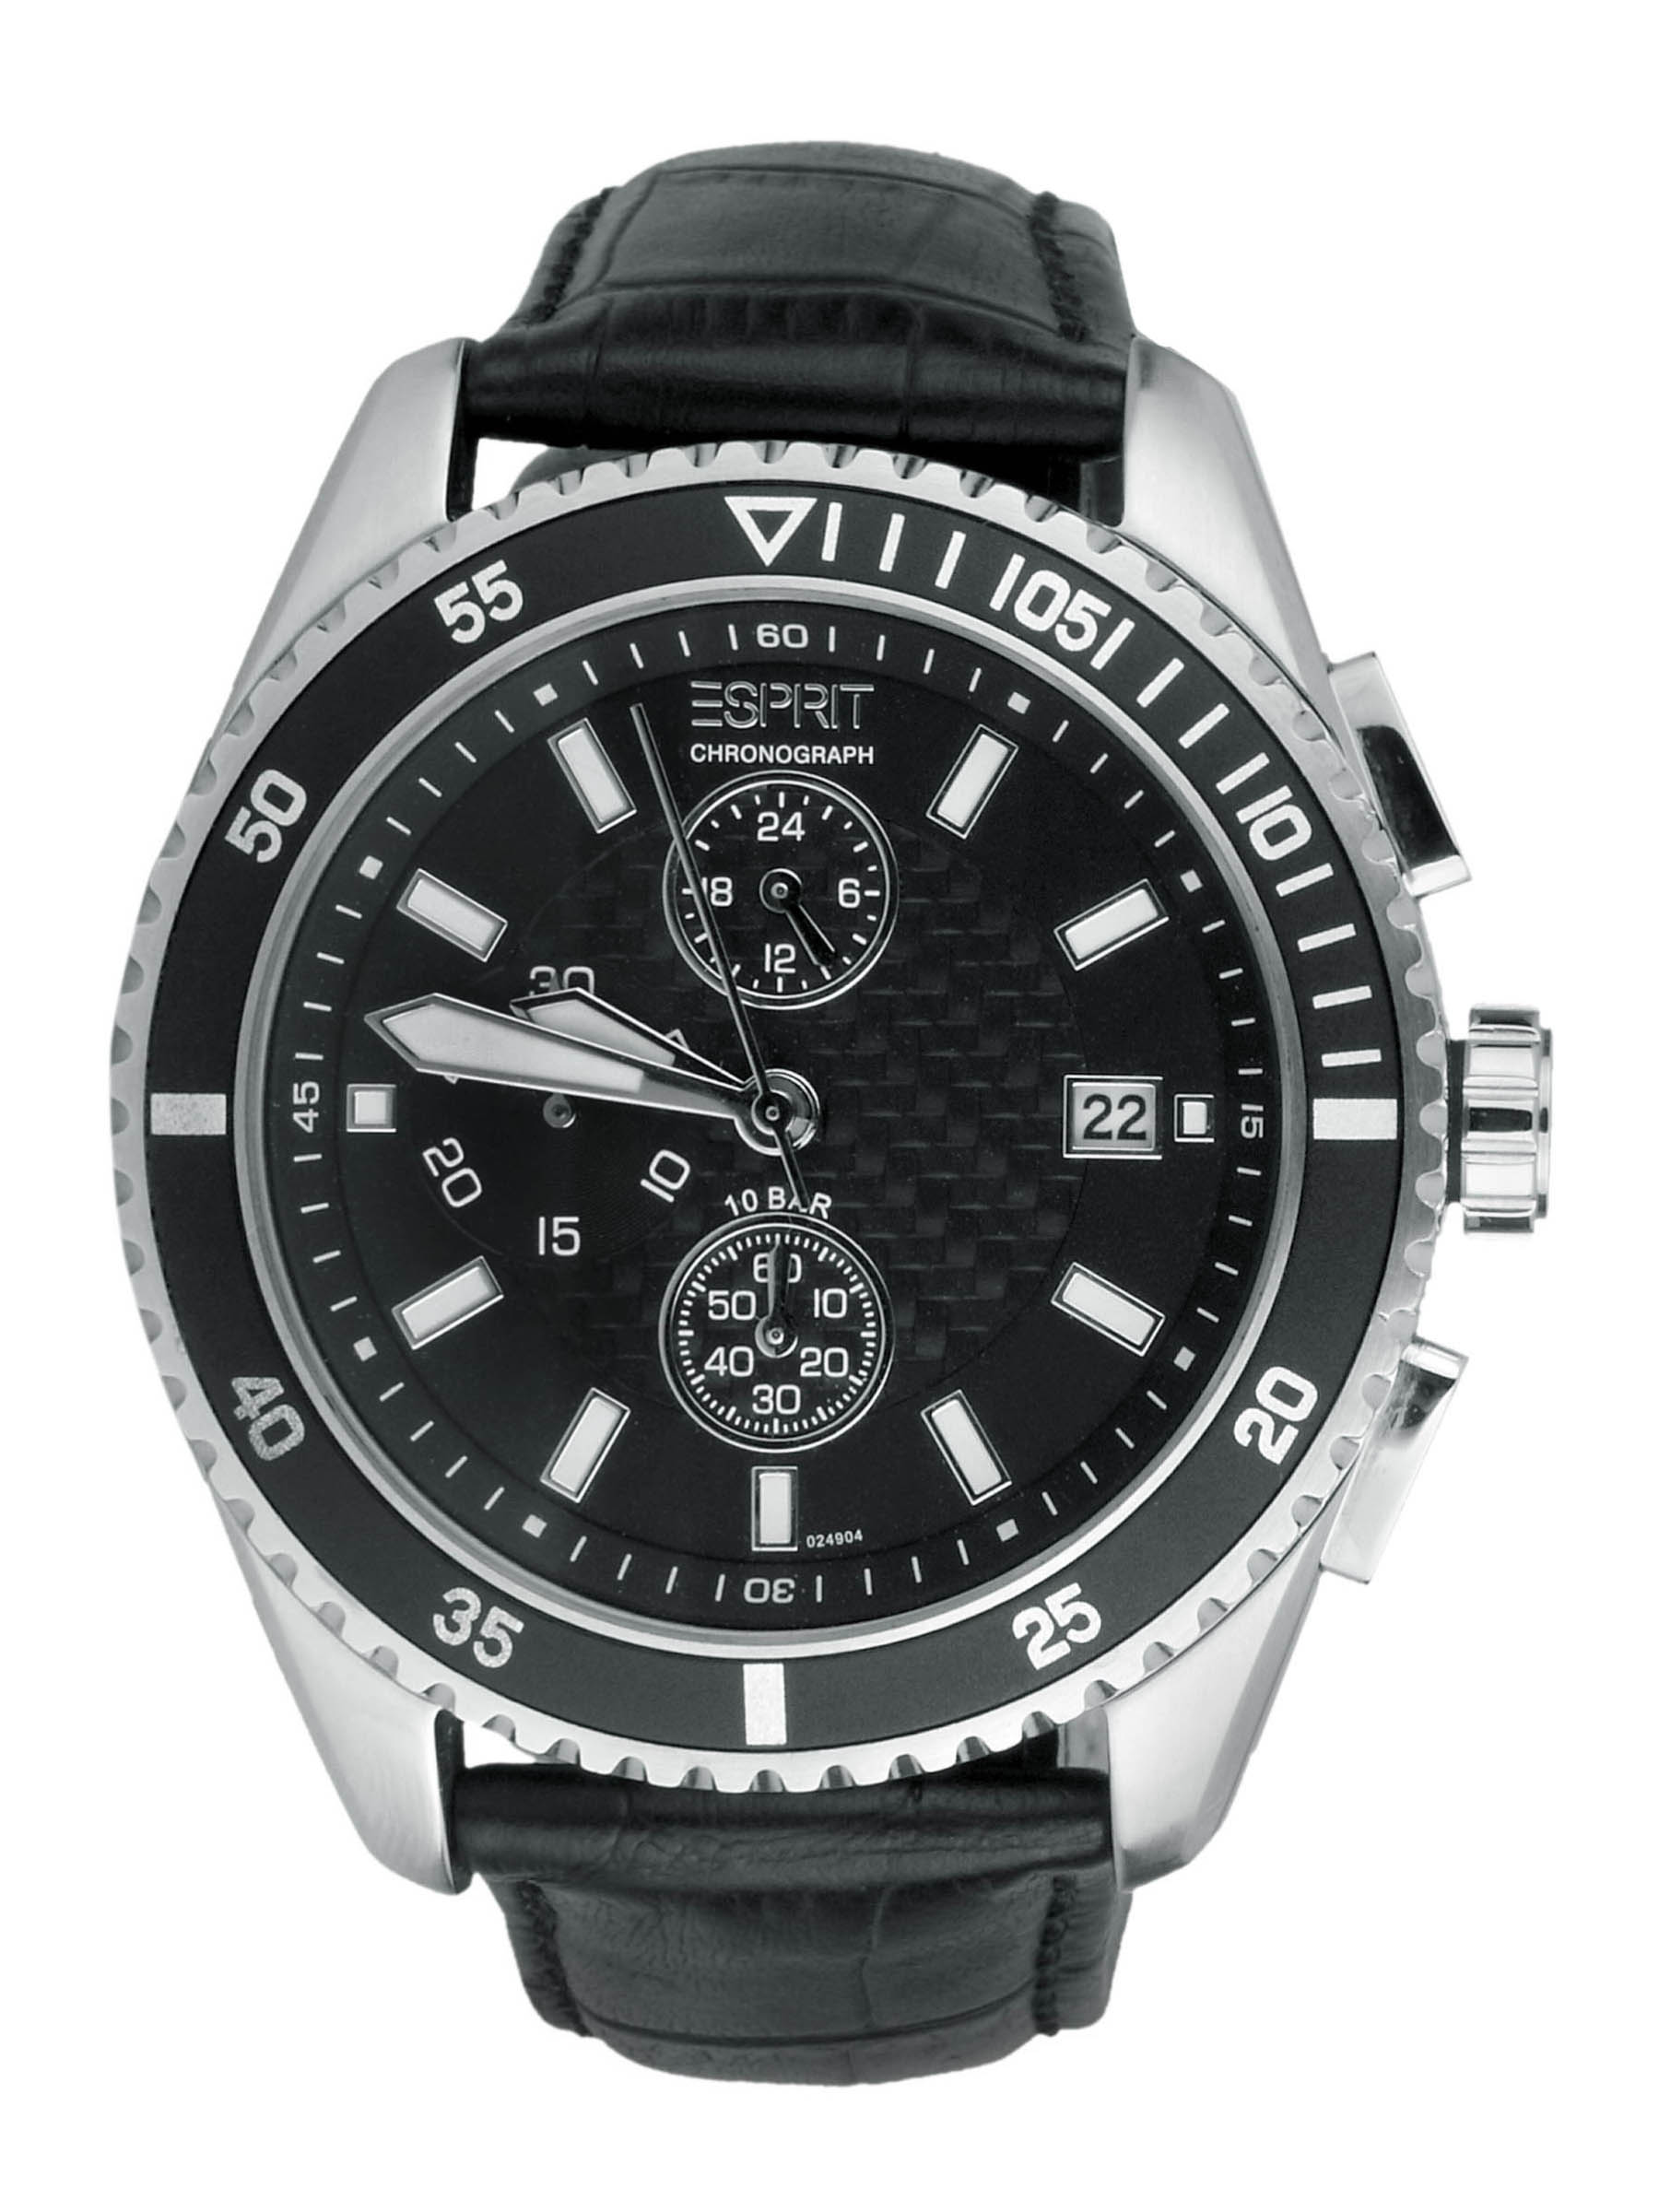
Esprit Men Velocity Chrono Black Steel Watches
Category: Accessories / Watches / Watches
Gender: Men
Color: Steel
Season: Winter 2016
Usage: Casual